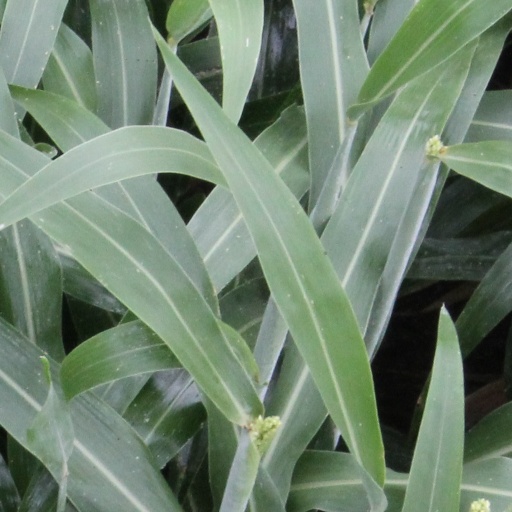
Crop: sorghum